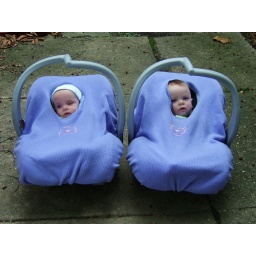
Snuggled in car seats